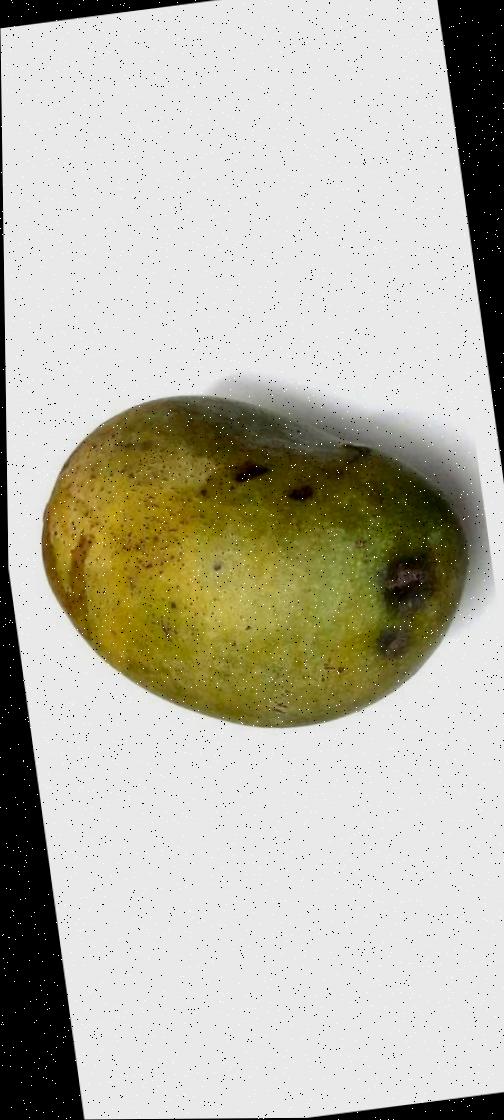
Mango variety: Fazli Classic